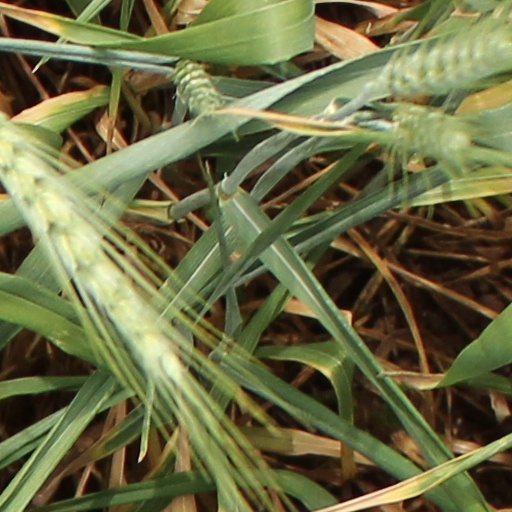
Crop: wheat